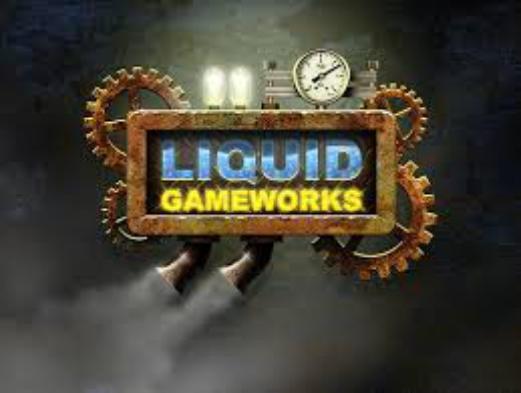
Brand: GameWorks
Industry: Leisure